Military history of France during World War II

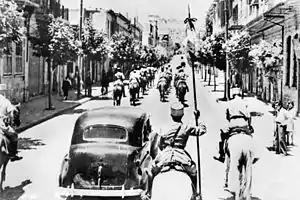
The fall of Damascus to the Allies, late June 1941. A car carrying the Free French commanders, General Georges Catroux and Major-General Paul Louis Le Gentilhomme, enters the city. They are escorted by Vichy French Circassian cavalry ("Gardes Tcherkess").

Free French airborne commandos, called "Jedburghs", were dropped behind Nazi lines in Provence in order to support the upcoming Allied landing (Operation Dragoon) and prepare the French Resistance. This Allied operation was in conjunction with the Free French intelligence service Bureau Central de Renseignements et d'Action (BCRA). Famous French Jedburghs include Jean Sassi and Paul Aussaresses.